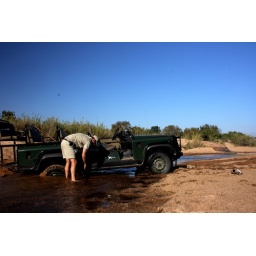
Exercising on Friday in the sand river